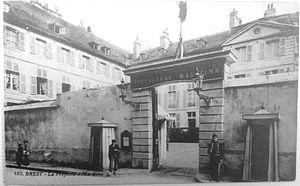
L'hôtel Saint-Pierre dans la Rue de Siam à Brest, France, au tournant du XIXe siècle
Le château de Brest est un château fort classé monument historique depuis le 21 mars 1923 situé dans le département du Finistère en France. Du Castellum romain du IIIᵉ siècle à la citadelle de Vauban jusqu'à aujourd'hui, il a traversé dix-sept siècles d’histoire et a conservé pendant tout ce temps sa vocation originelle de forteresse militaire. Il demeure aujourd'hui un site stratégique de première importance.
La rue de Siam est l’artère principale du centre-ville reconstruit de Brest. La rue Saint-Pierre, l'ancien nom de la rue, fut tracée par Vauban comme l'une des artères principales de la ville qu’était Brest, avec la Grand-rue plus importante.